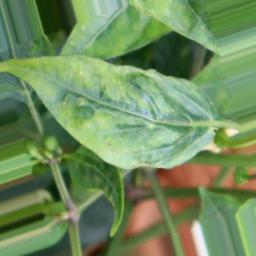
Label: nutritional